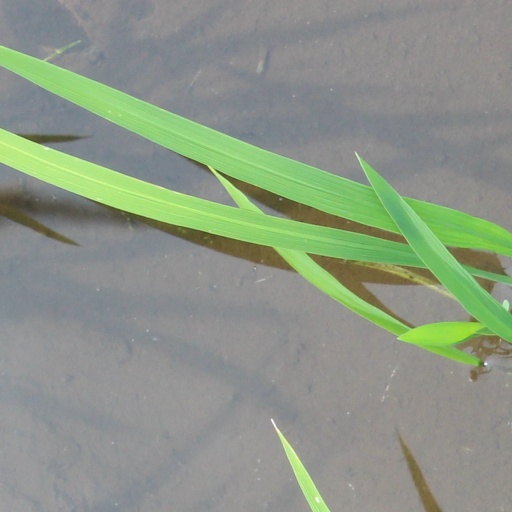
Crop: rice